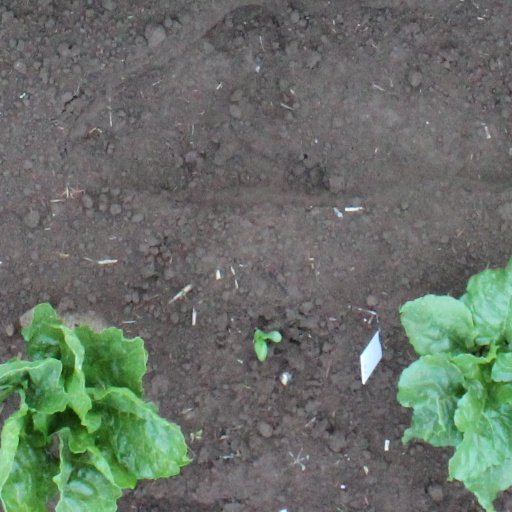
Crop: sugar beet